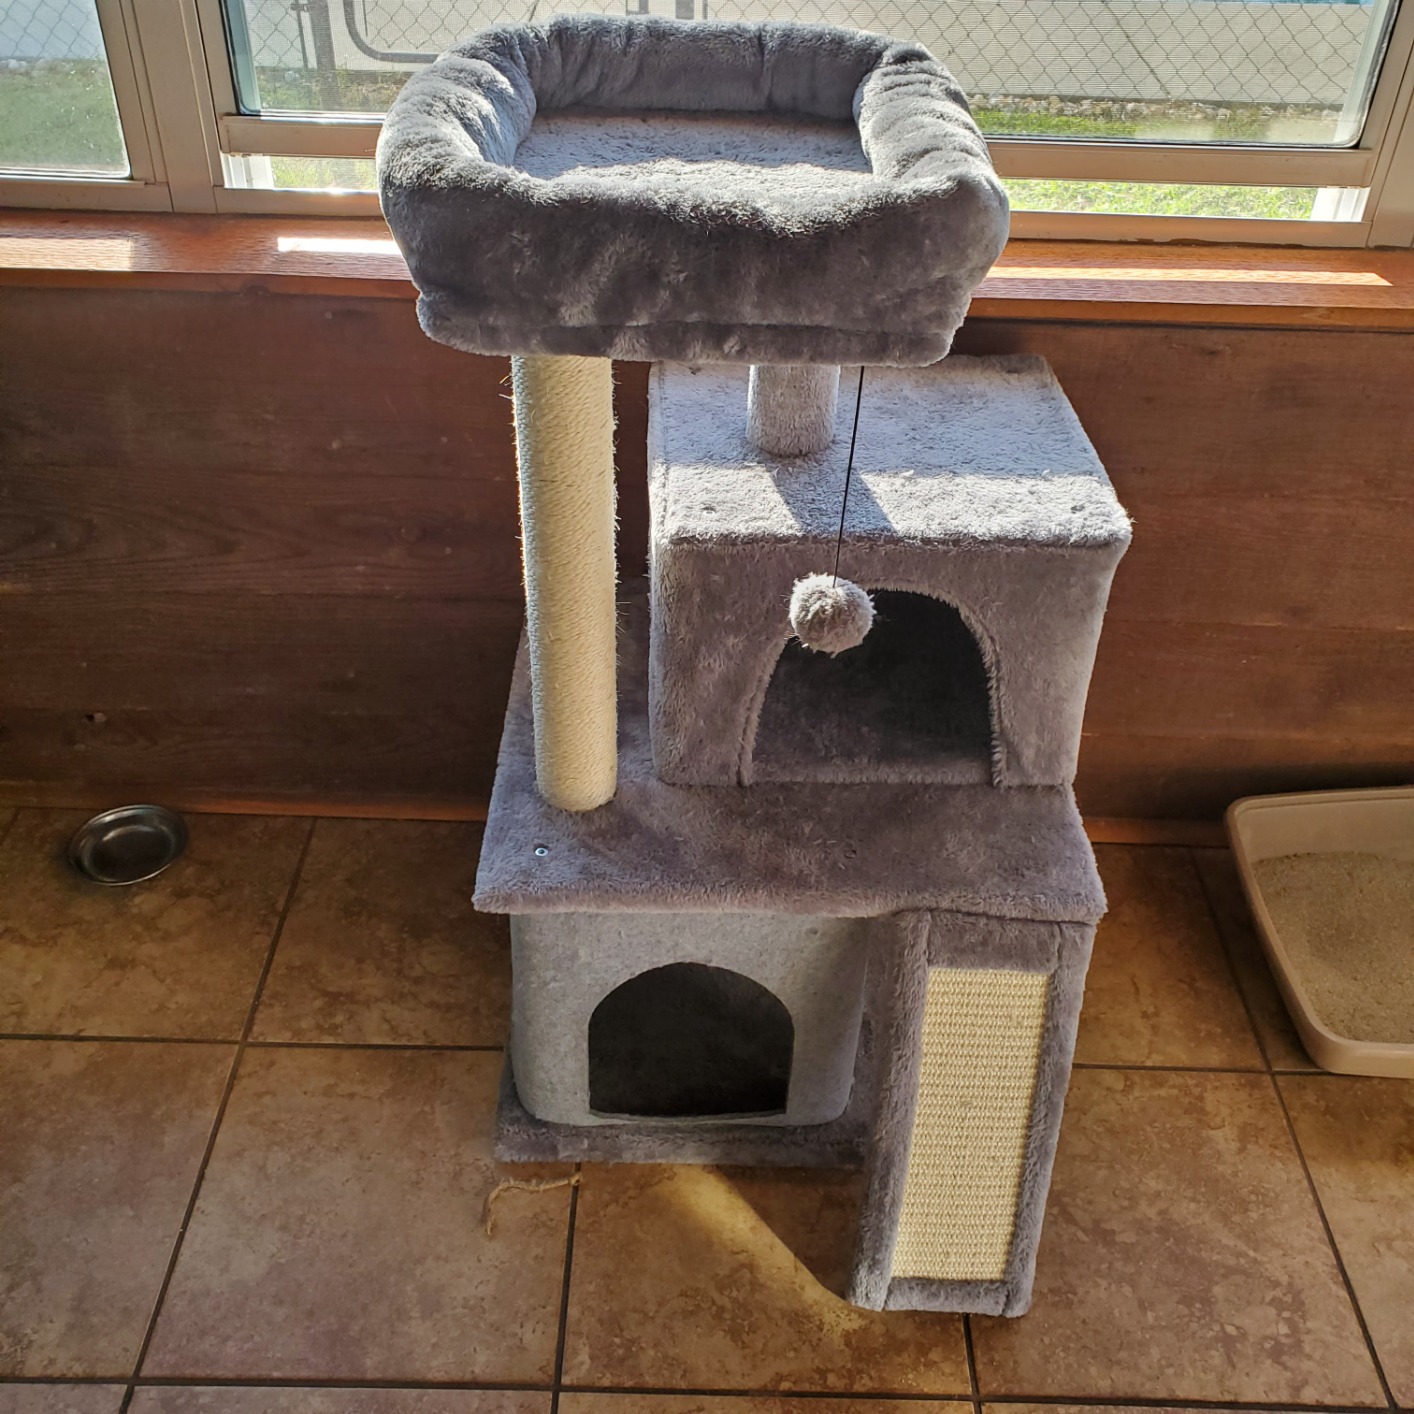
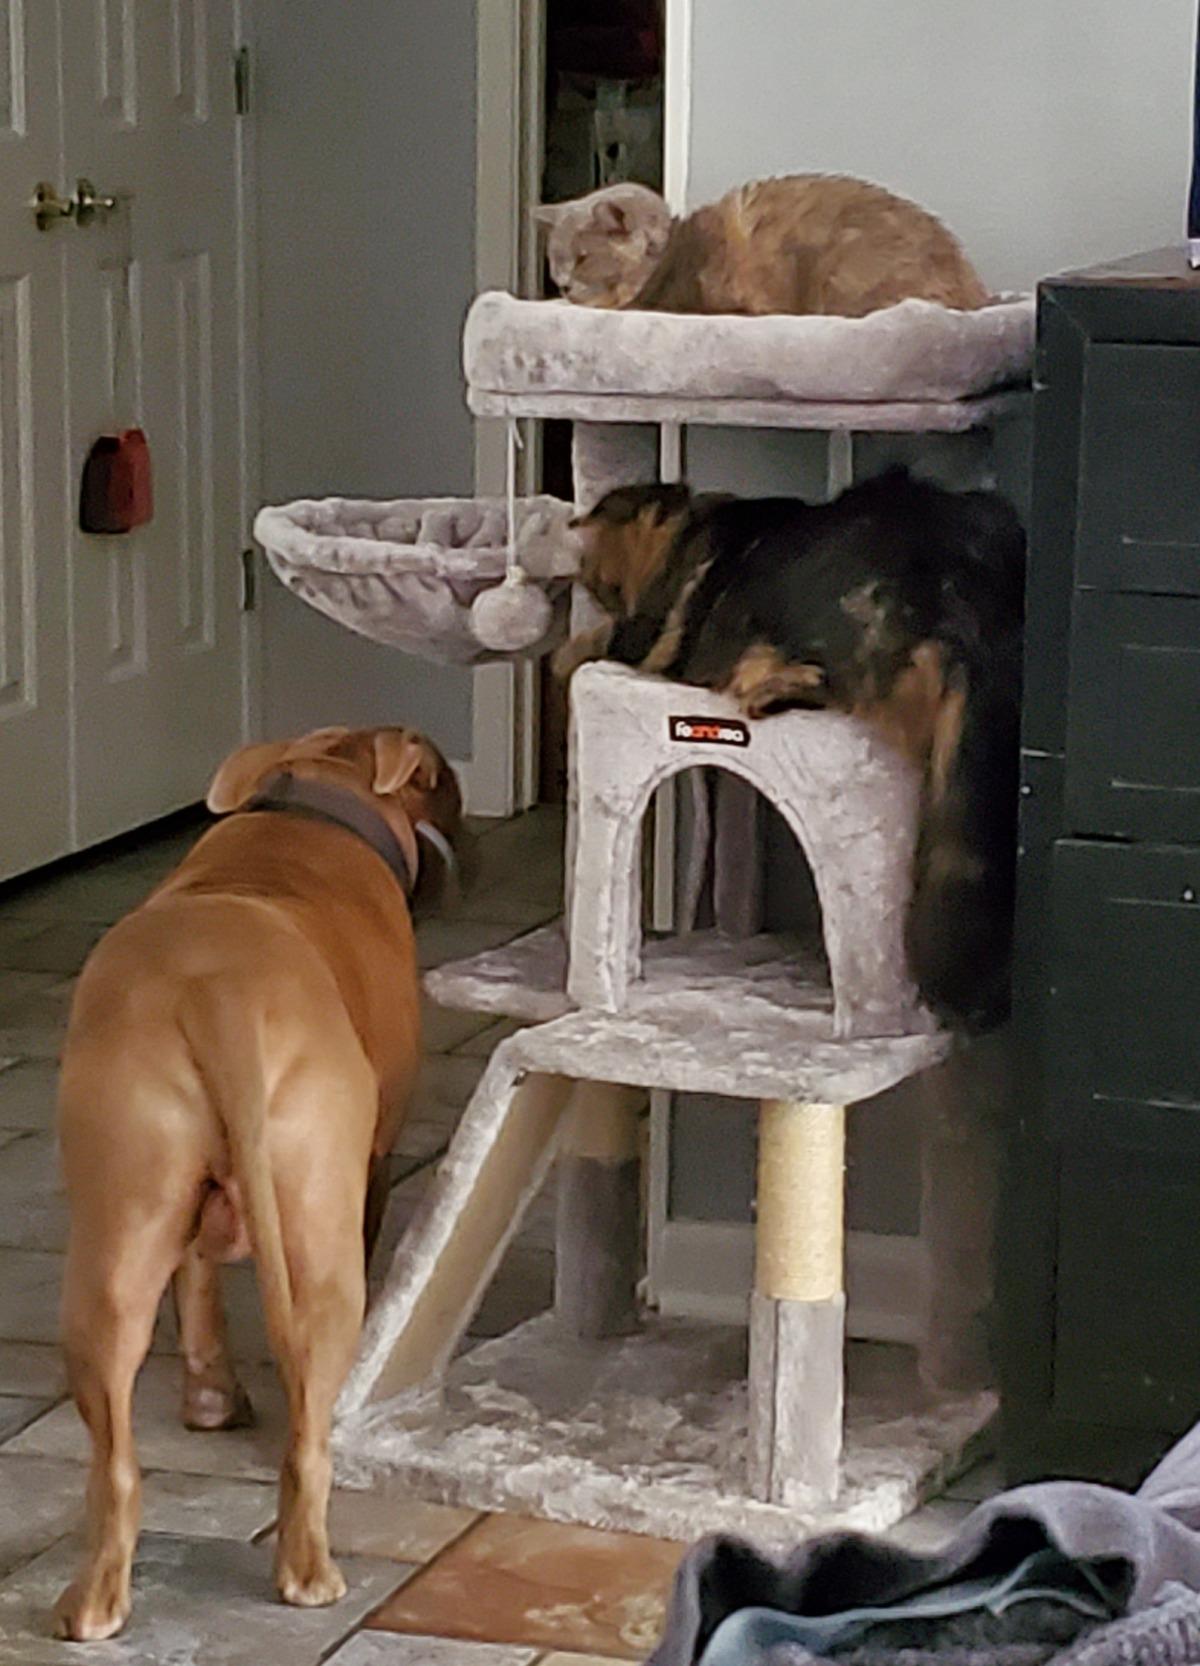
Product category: items_cat tree
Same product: no